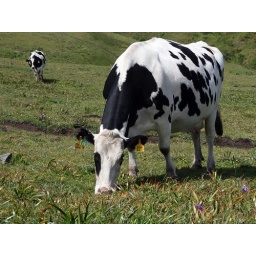
cows grazing in the grass